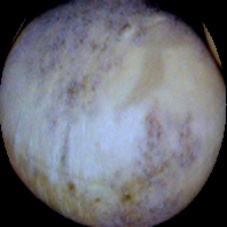
Label: Spotted